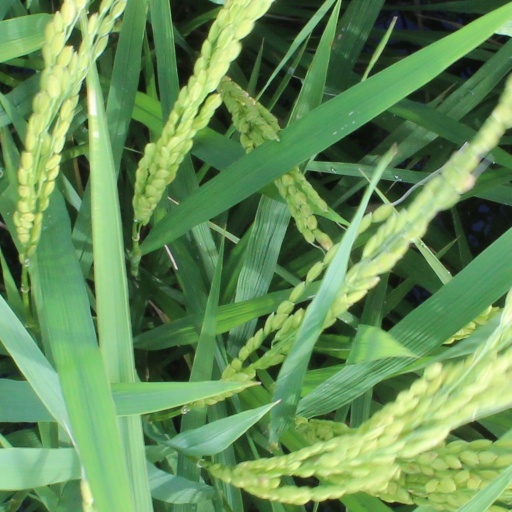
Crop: rice